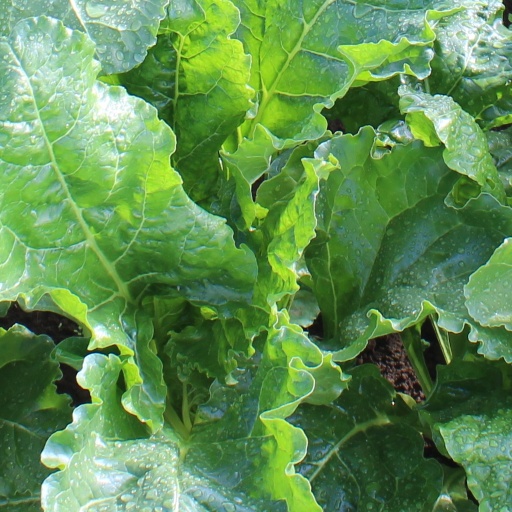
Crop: sugar beet